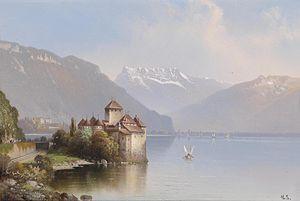
Le 17 décembre 1900, la Compagnie française de traction par trolley automoteur Lombard-Gérin a présenté un court parcours de démonstration en électrobus entre Villeneuve et Chillon dans le Canton de Vaud en Suisse.